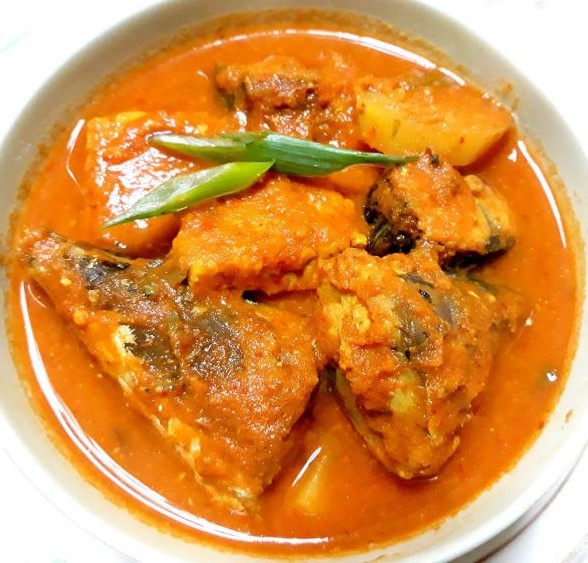
Label: gulai_ikan